HMS Hotspur (1810)

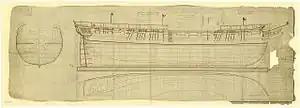
Plan of an "Apollo-class frigate" dated 1803

HMS "Hotspur" was a 36-gun Fifth-rate "Apollo"-class frigate of the Royal Navy, built by Parsons of Warsash and launched on 13 October 1810.